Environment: real
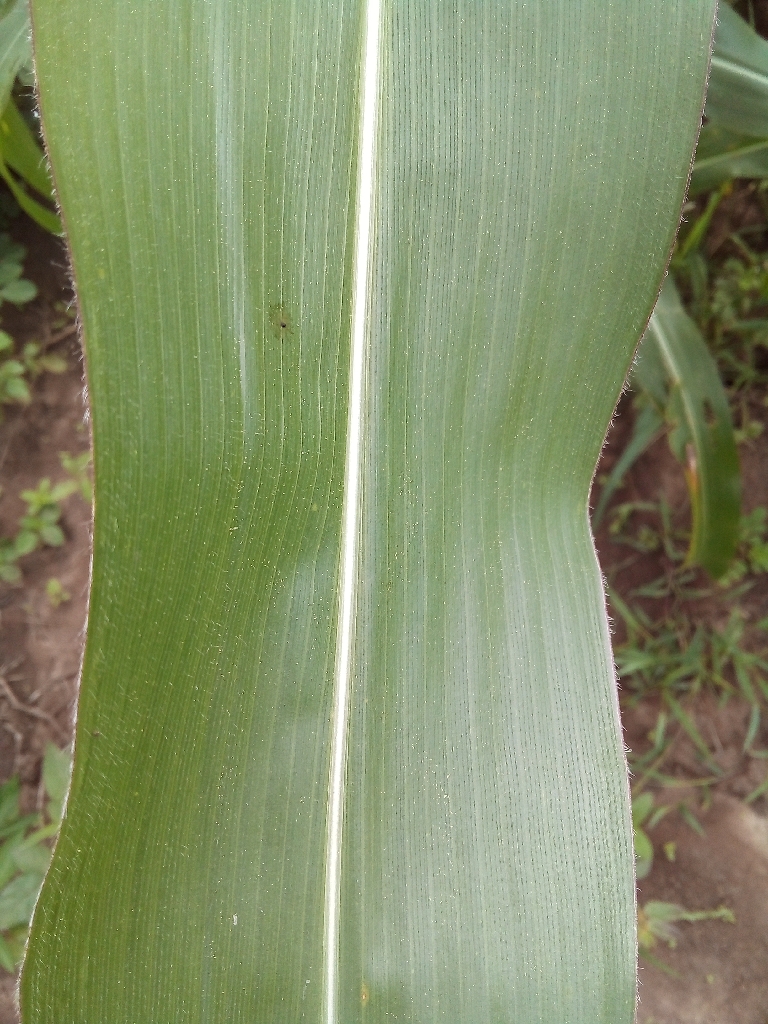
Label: healthy